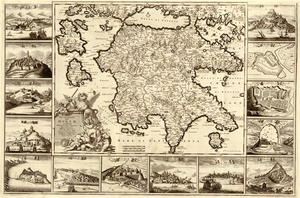
Cette carte de la fin du 17ème siècle par le graveur, éditeur, et carthotèque hollandais Frederick de Wit (1629 ou 1630-1706) présente la péninsule du Péloponnèse en Grèce. Les marges externes contiennent les vues de 14 villes fortifiées, dont les noms sont donnés en italien. L'illustration dans la partie inférieure gauche montre un lion avec des figures humaines réduites en esclavage dans un cartouche décoré avec titre. Au moment où la carte fut dressée, la Grèce était sous domination de l'Empire ottoman. Les Ottomans accordaient la liberté religieuse aux chrétiens de Grèce, mais pas la pleine égalité ni de droits politiques. De Wit est né à Gouda et déménagea à Amsterdam, où il entretint son commerce sur la Kalverstraat. Ses ouvrages comprenaient des atlas mondiaux et maritimes, des cartes murales, et des livres de ville contenant les plans de villes néerlandaises et européennes. Quelque temps après 1674, il acquit les plaques de cuivre des livres de ville de Jansonnius et Blaeu. En 1688, il obtint des États généraux, le gouvernement néerlandais d'alors, le privilège de publier ses cartes. Les cartes de De Wit étaient demandées dans toute l'Europe et furent vendues jusqu'en 1763 par la compagnie de Johannes Covens et Corneille Mortier. Île